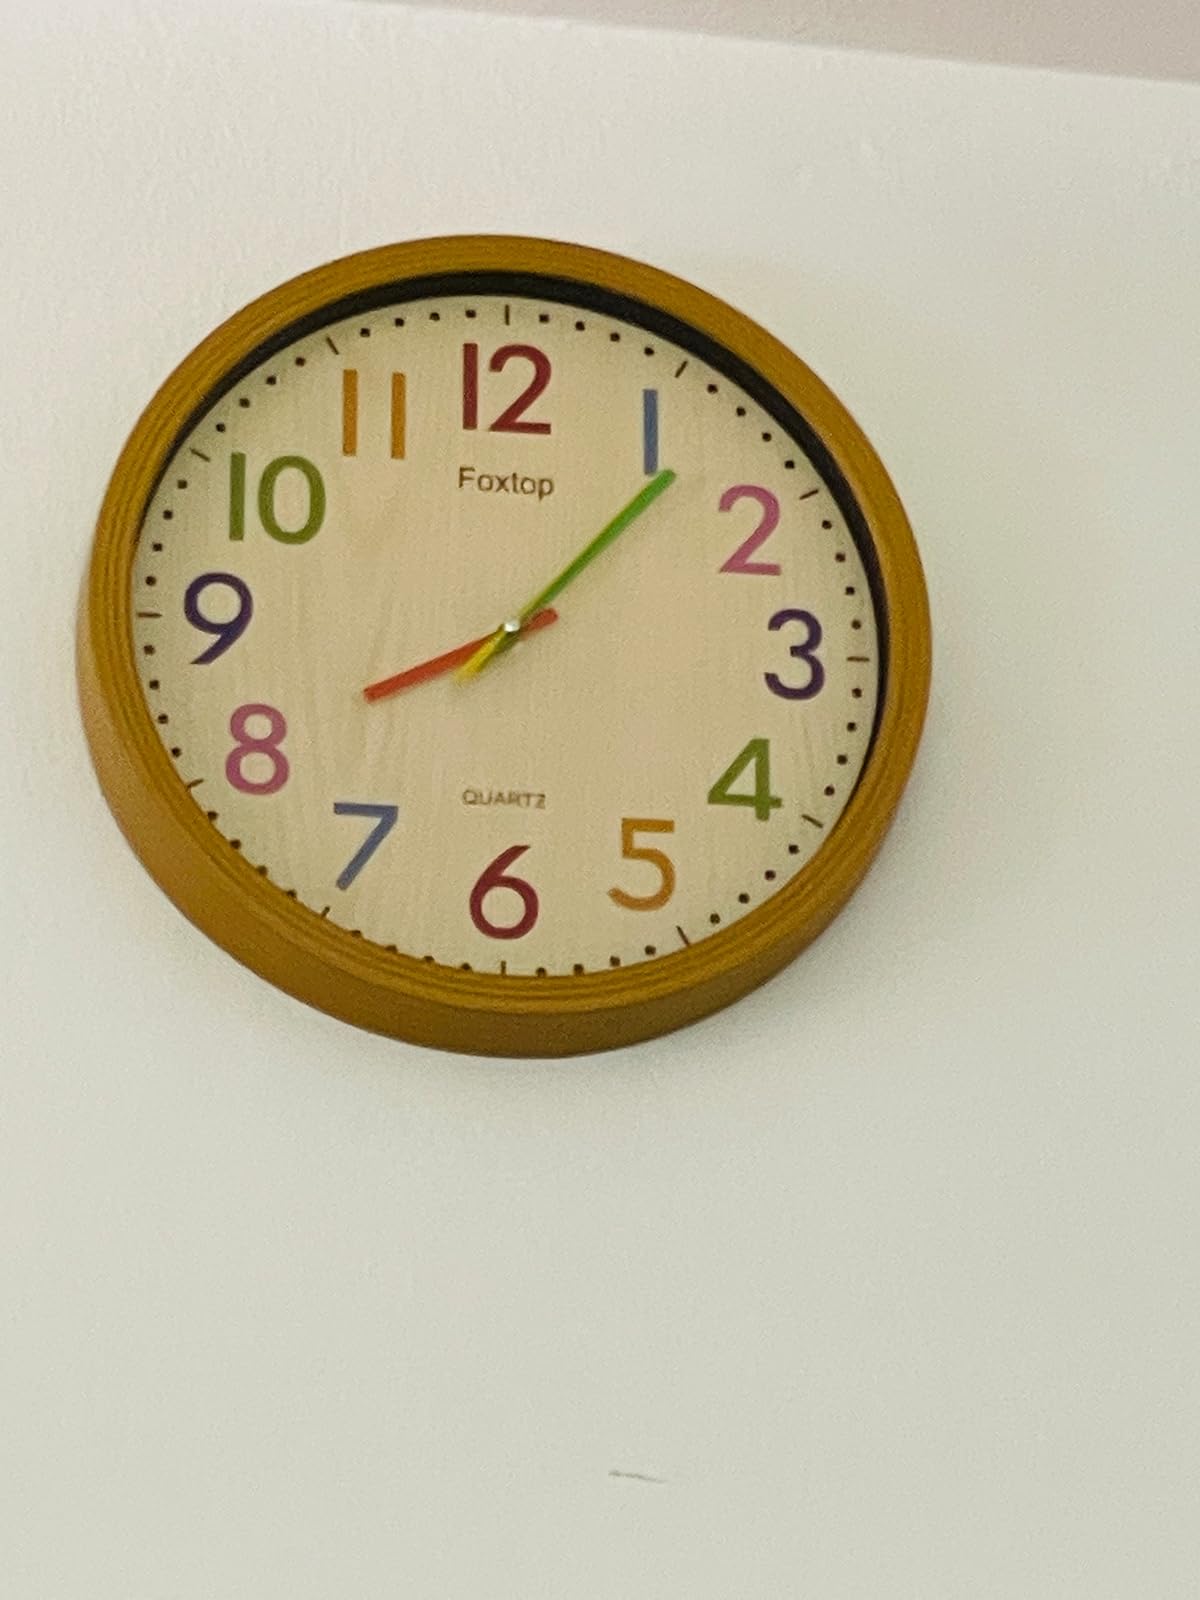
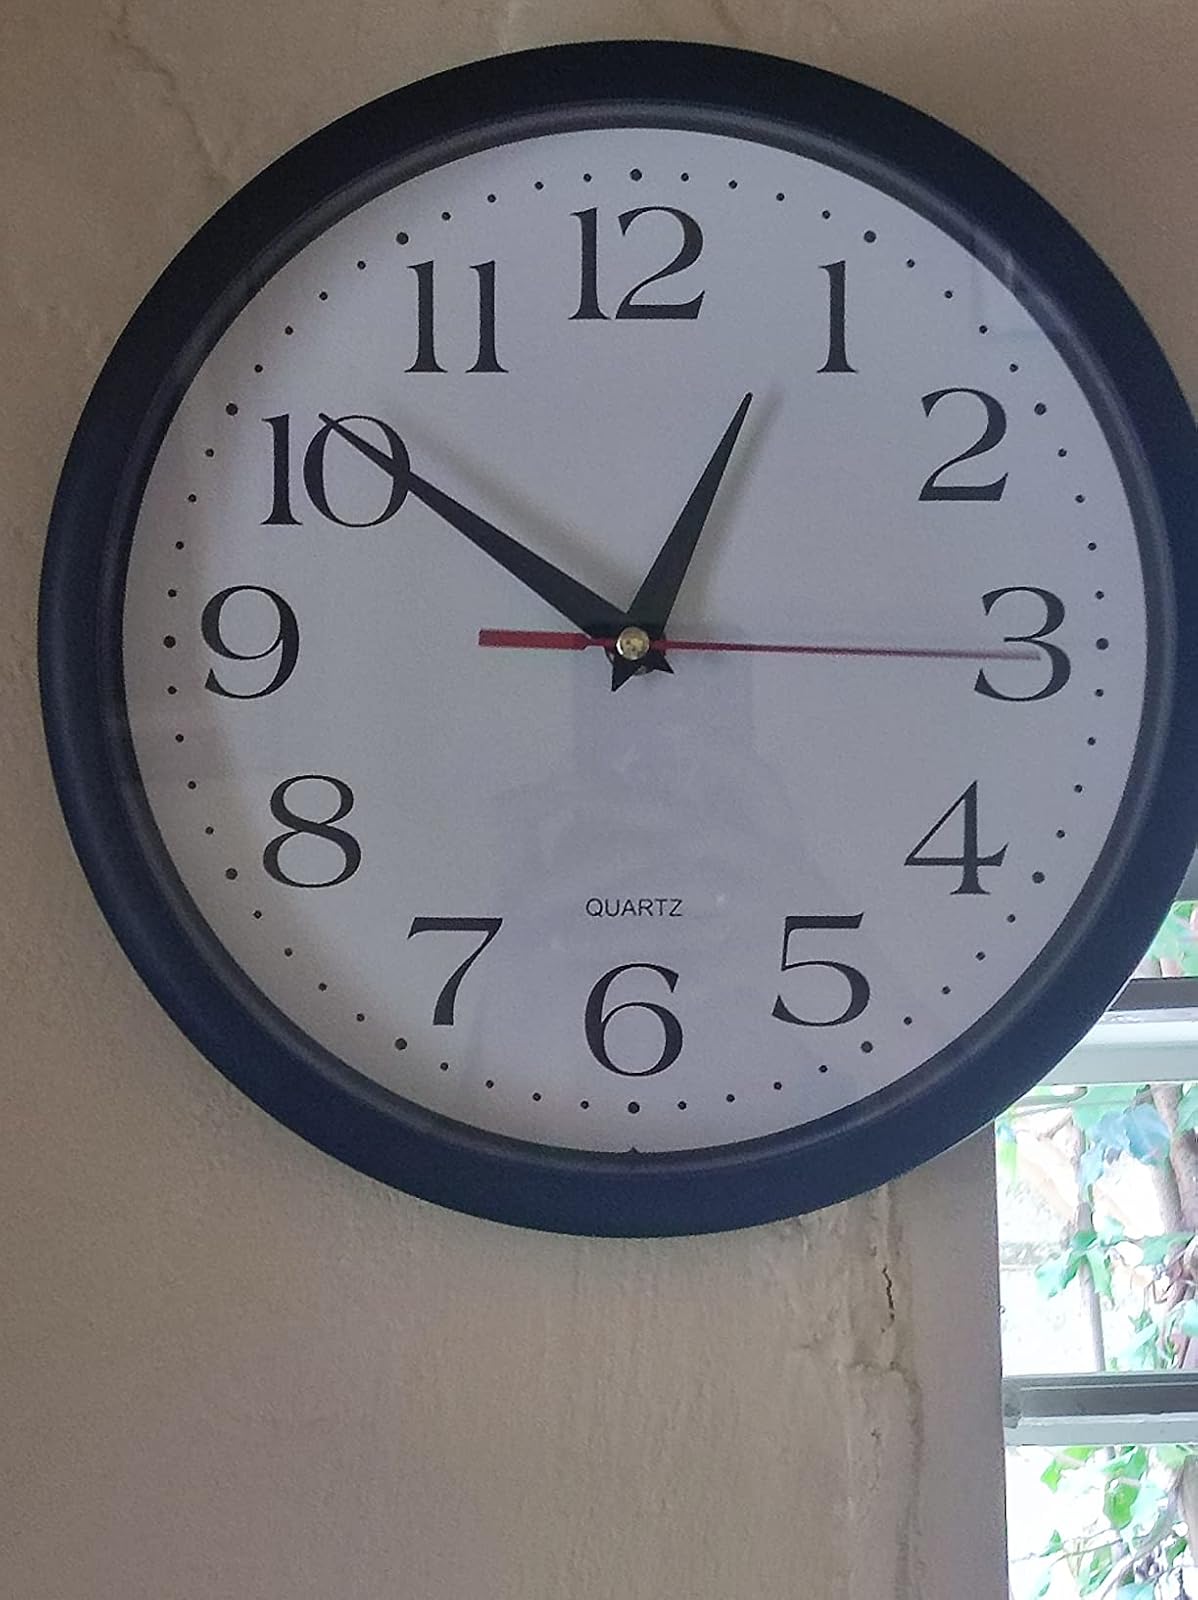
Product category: clock
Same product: no